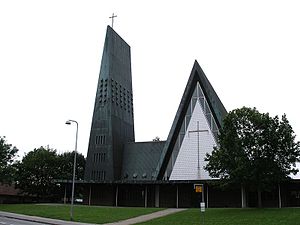
Brændkjærkirken
Brændkjærkirken
Kolding Brændkjærkirken i Danmark. Brændkjærkirken
Brændkjærkirken ligger i Kolding syd for Kolding Fjord.